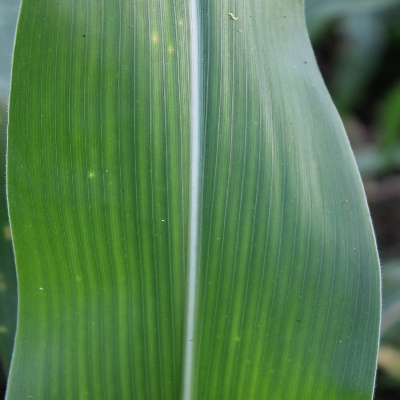
Label: Corn_(Maize)___Leaf_Spot